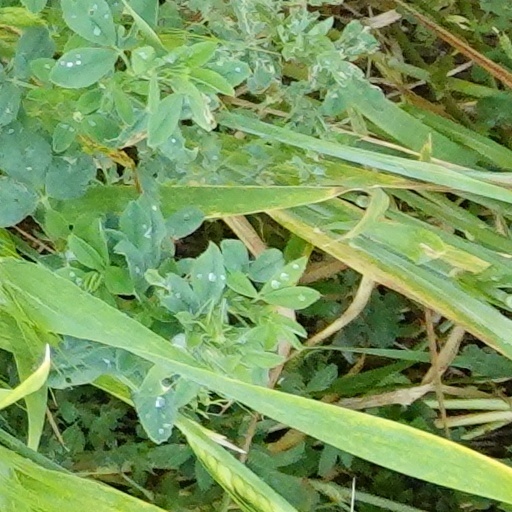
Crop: wheat